History of Lithuania

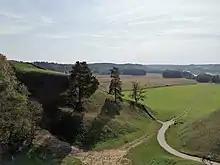
Kernavė Mounds

The first humans arrived on the territory of modern Lithuania in the second half of the 10th millennium BC after the glaciers receded at the end of the last glacial period. They were traveling hunters and did not form stable settlements. According to the historian Marija Gimbutas, these people came from two directions: the Jutland Peninsula and from present-day Poland. They brought two different cultures, as evidenced by the tools they used. The following centuries are characterised by the "Baltic Magdalenian" and the Swiderian culture. In the 8th millennium BC, the climate became much warmer, and forests developed. The inhabitants of what is now Lithuania then traveled less and engaged in local hunting, gathering and fresh-water fishing. This transition is often connected with the cultural transition from Paleolithic to Mesolithic. During the 5th millennium BC, the Neolithic started and different forms of crafts and artistic production started to develop. Hunting, however, stayed the main form of food procurement; agriculture developed only slowly and did not emerge until the 3rd millennium BC. During the Neolithic, first forms of interregional trade began, especially with amber. The dwellings became more sophisticated in order to shelter larger families.